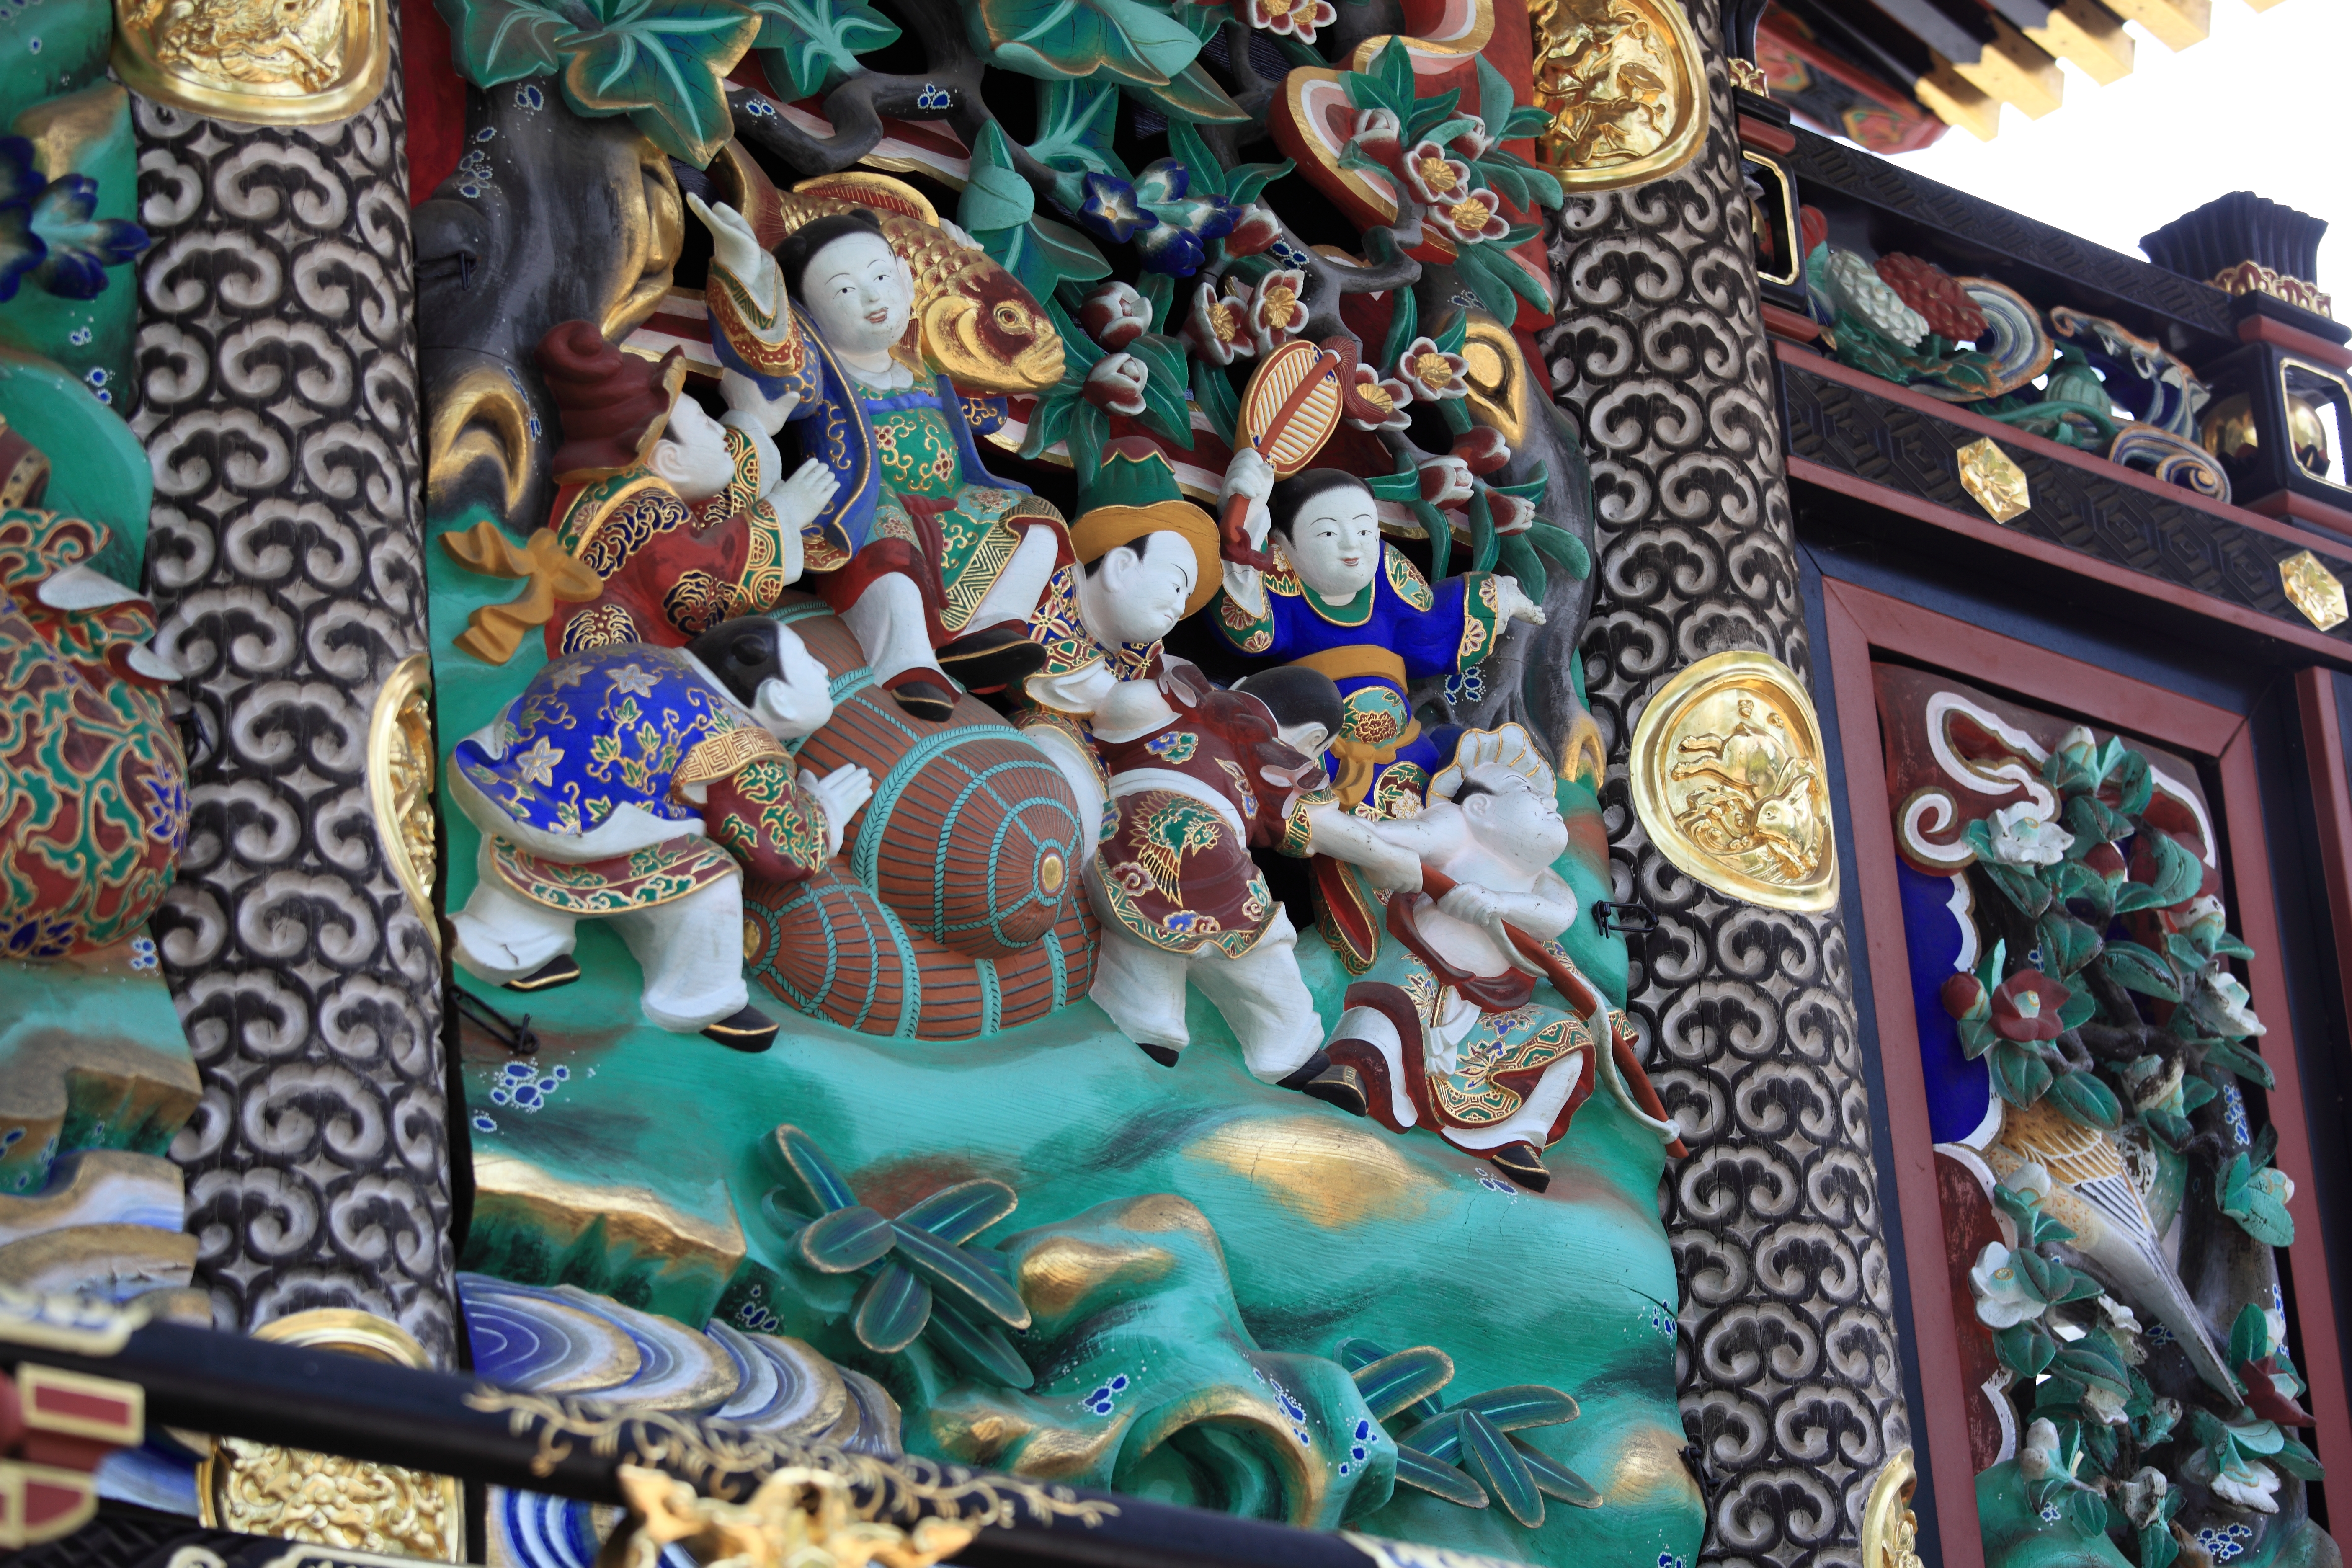
architecture, wood, high, amusement park, exterior, place of worship, sculpture, religious, art, design, temple, japanese, mural, shrine, 5d, hires, carving, markii, hi, res, resolution, saitama, kumagaya, menumashoudenzan, mythology, hindu temple